Perpetual Trustee Company Building

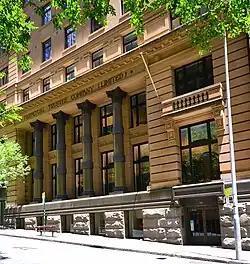

Perpetual Trustee Company Building is a heritage-listed office building at 33–39 Hunter Street, in the Sydney central business district, in the City of Sydney local government area of New South Wales, Australia. It was designed by Robertson and Marks architects and built from 1914 to 1916 by Walter Gawne and Sons. It was added to the New South Wales State Heritage Register on 2 April 1999.